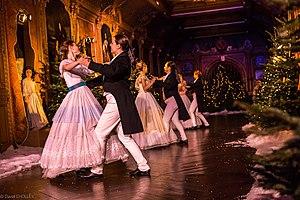
La Galerie des Portraits - Final du Corps de Ballet
Le Fabuleux Noël du château de Maintenon est un spectacle retraçant depuis 2015 la vie de Madame de Maintenon, épouse secrète de Louis XIV et plus célèbre propriétaire du château de Maintenon. Créé par la société de production Polaris et animé par une communauté de 850 bénévoles, le spectacle se déroule lors de 4 week-ends en hiver au Château de Maintenon. Le Fabuleux Noël du château de Maintenon a accueilli 85 000 spectateurs depuis sa création.